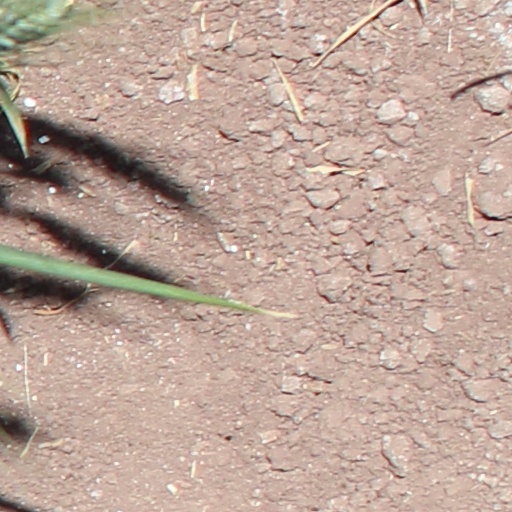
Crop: wheat